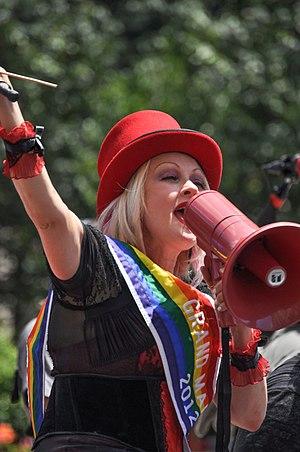
Cynthia Ann Stephanie Lauper est une chanteuse, compositrice, actrice et activiste américaine dont la carrière dure depuis plus de 40 ans. Son album She's So Unusual est le premier premier album d'une artiste féminine à atteindre les quatre premières places du Billboard Hot 100 - Girls Just Want to Have Fun, Time After Time, She Bop, et All Through the Night - et vaut à Lauper le Grammy Award du meilleur nouvel artiste aux 27ᵉ Grammy Awards en 1985. Son succès se poursuit avec la bande originale du film Les Goonies et son deuxième disque True Colours. Cet album comprenait les singles numéro un 'True Colors'.